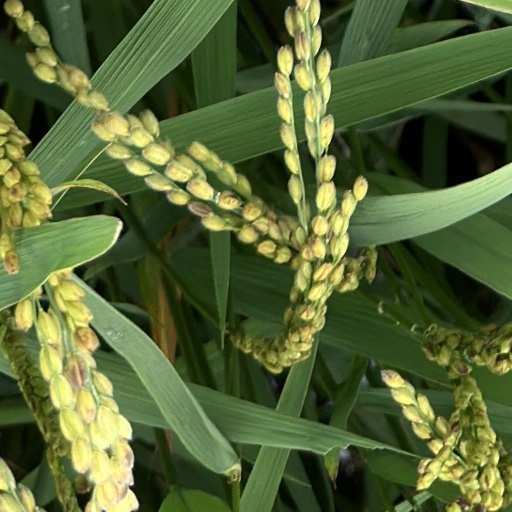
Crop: rice